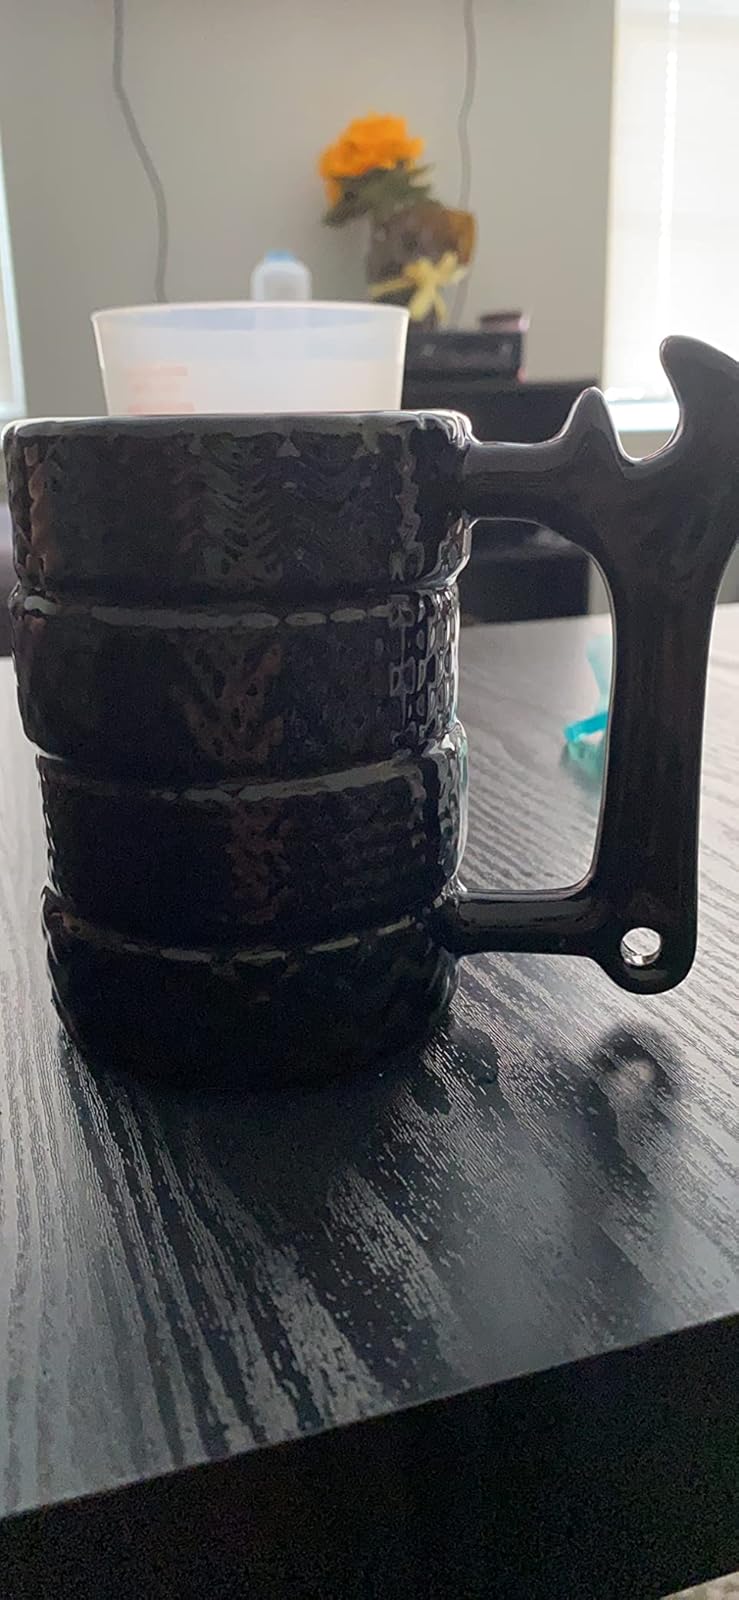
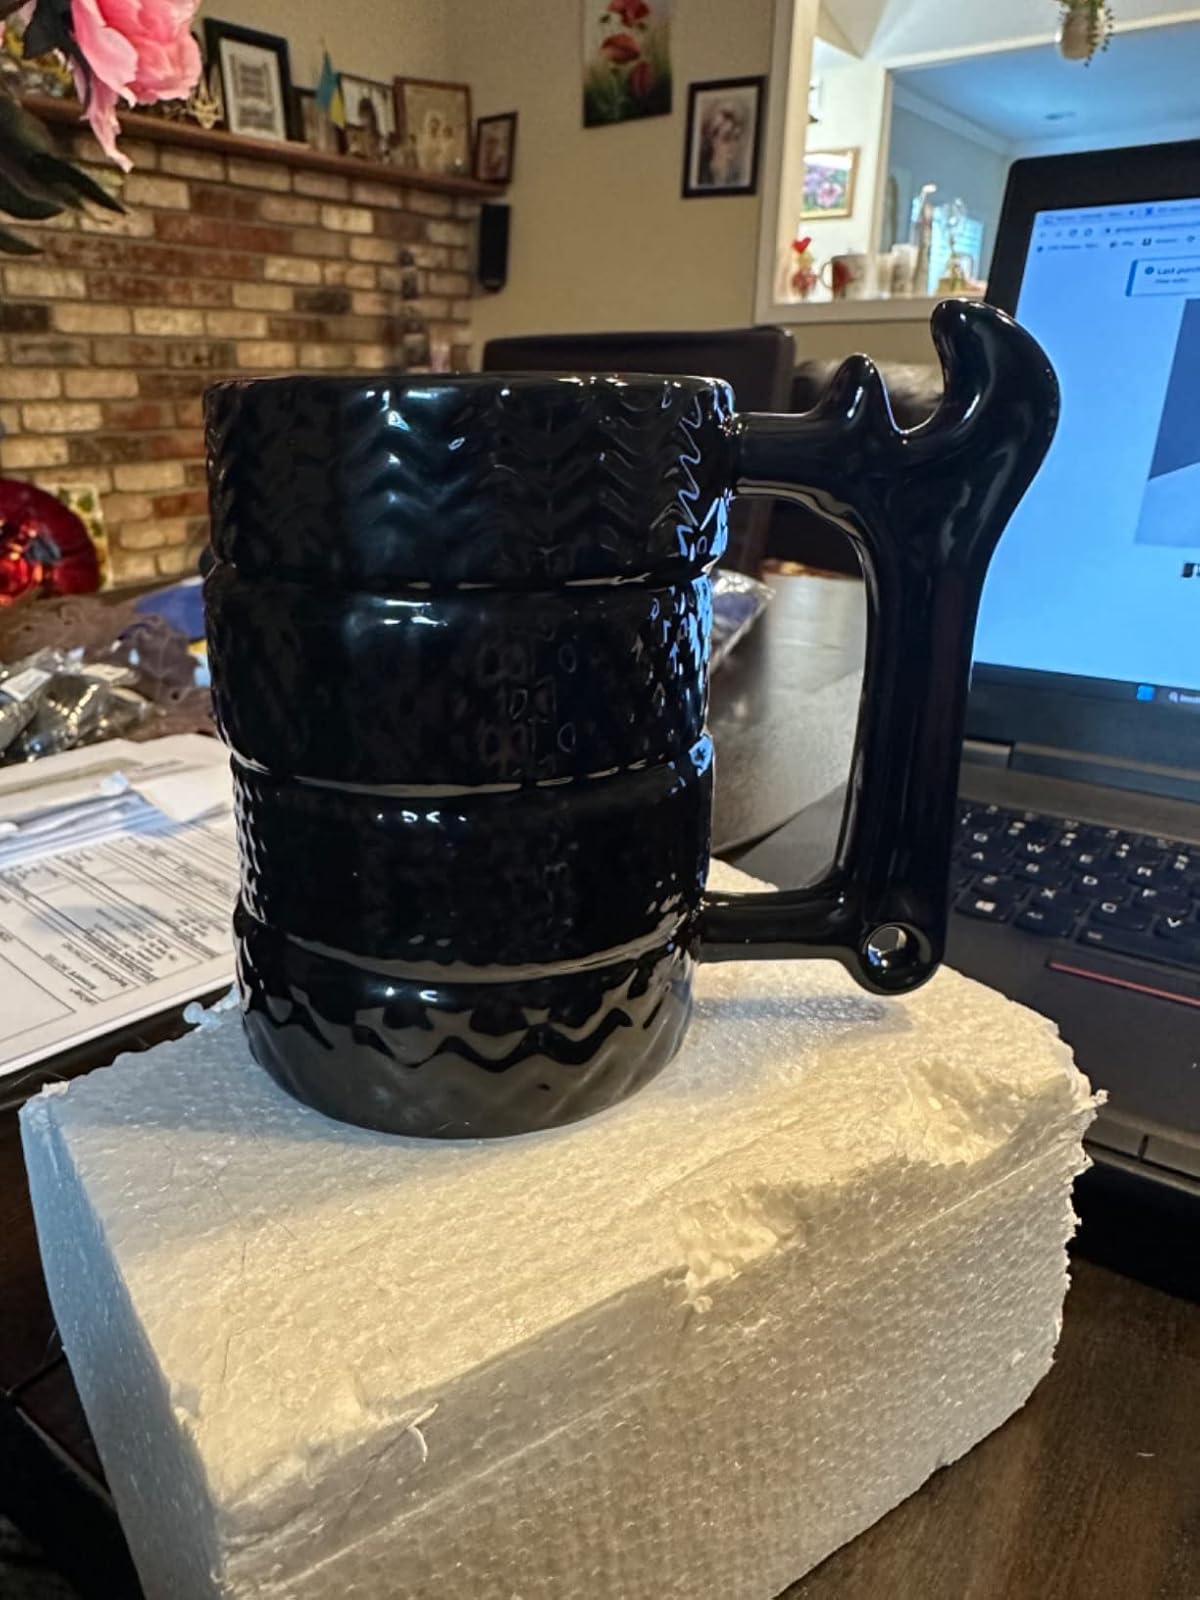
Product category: items_mug
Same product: yes